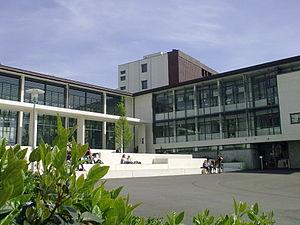
Vue du lycée Jeanne d'Arc de Rouen, France.
Le lycée Jeanne-d'Arc est l'un des six lycées publics de la ville de Rouen, situé actuellement rue Sainte-Geneviève-du-Mont. Il propose un internat aux élèves préparant leur baccalauréat.